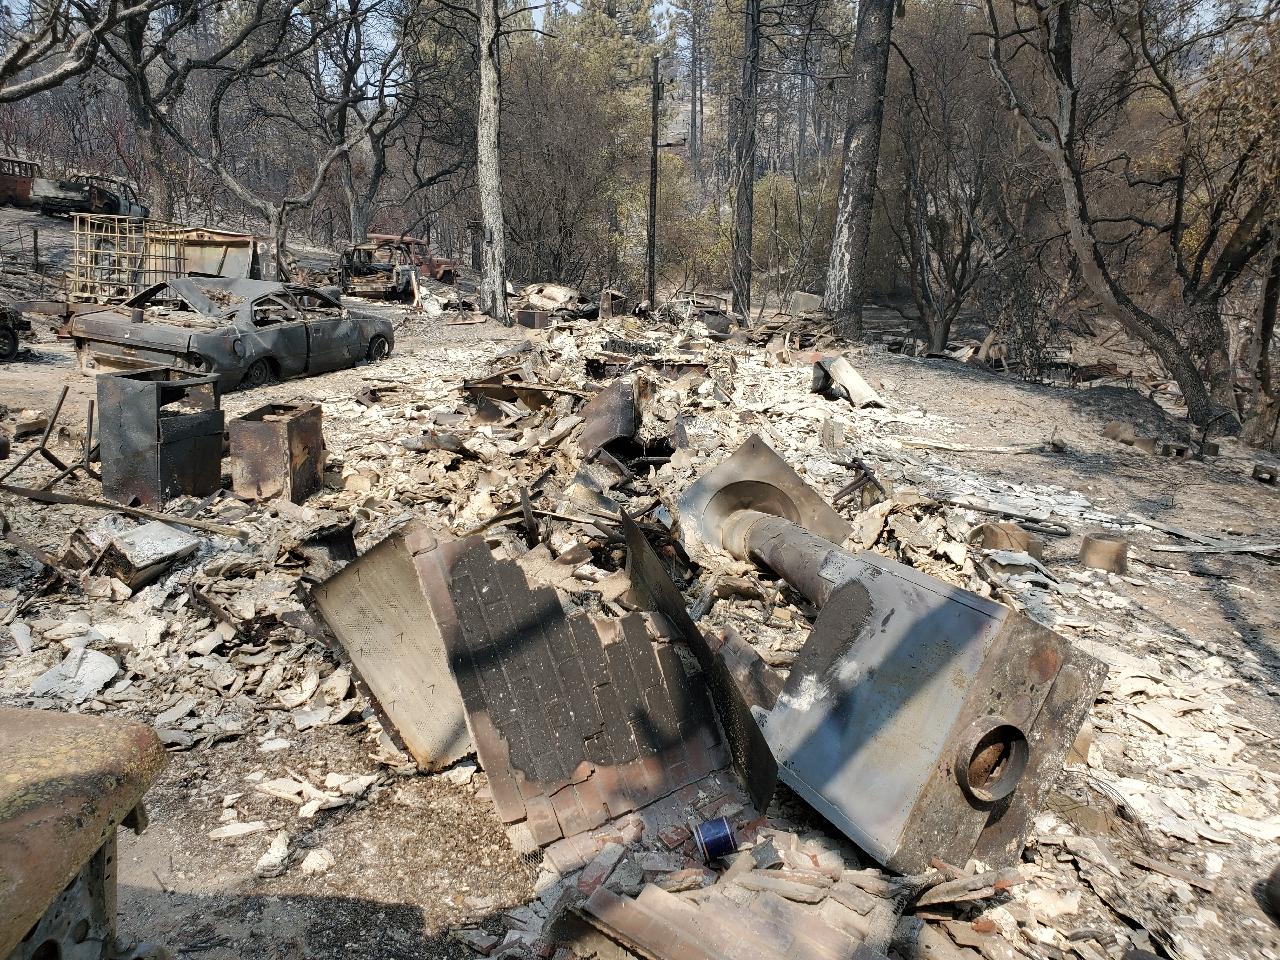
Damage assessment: destroyed